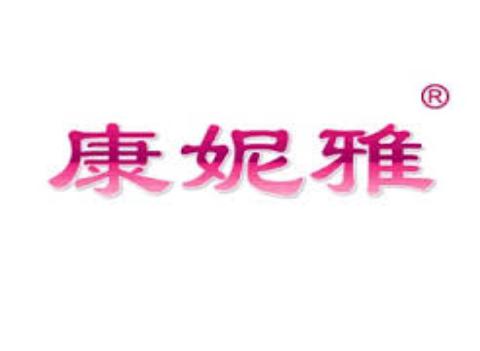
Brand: conlia
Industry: Clothes